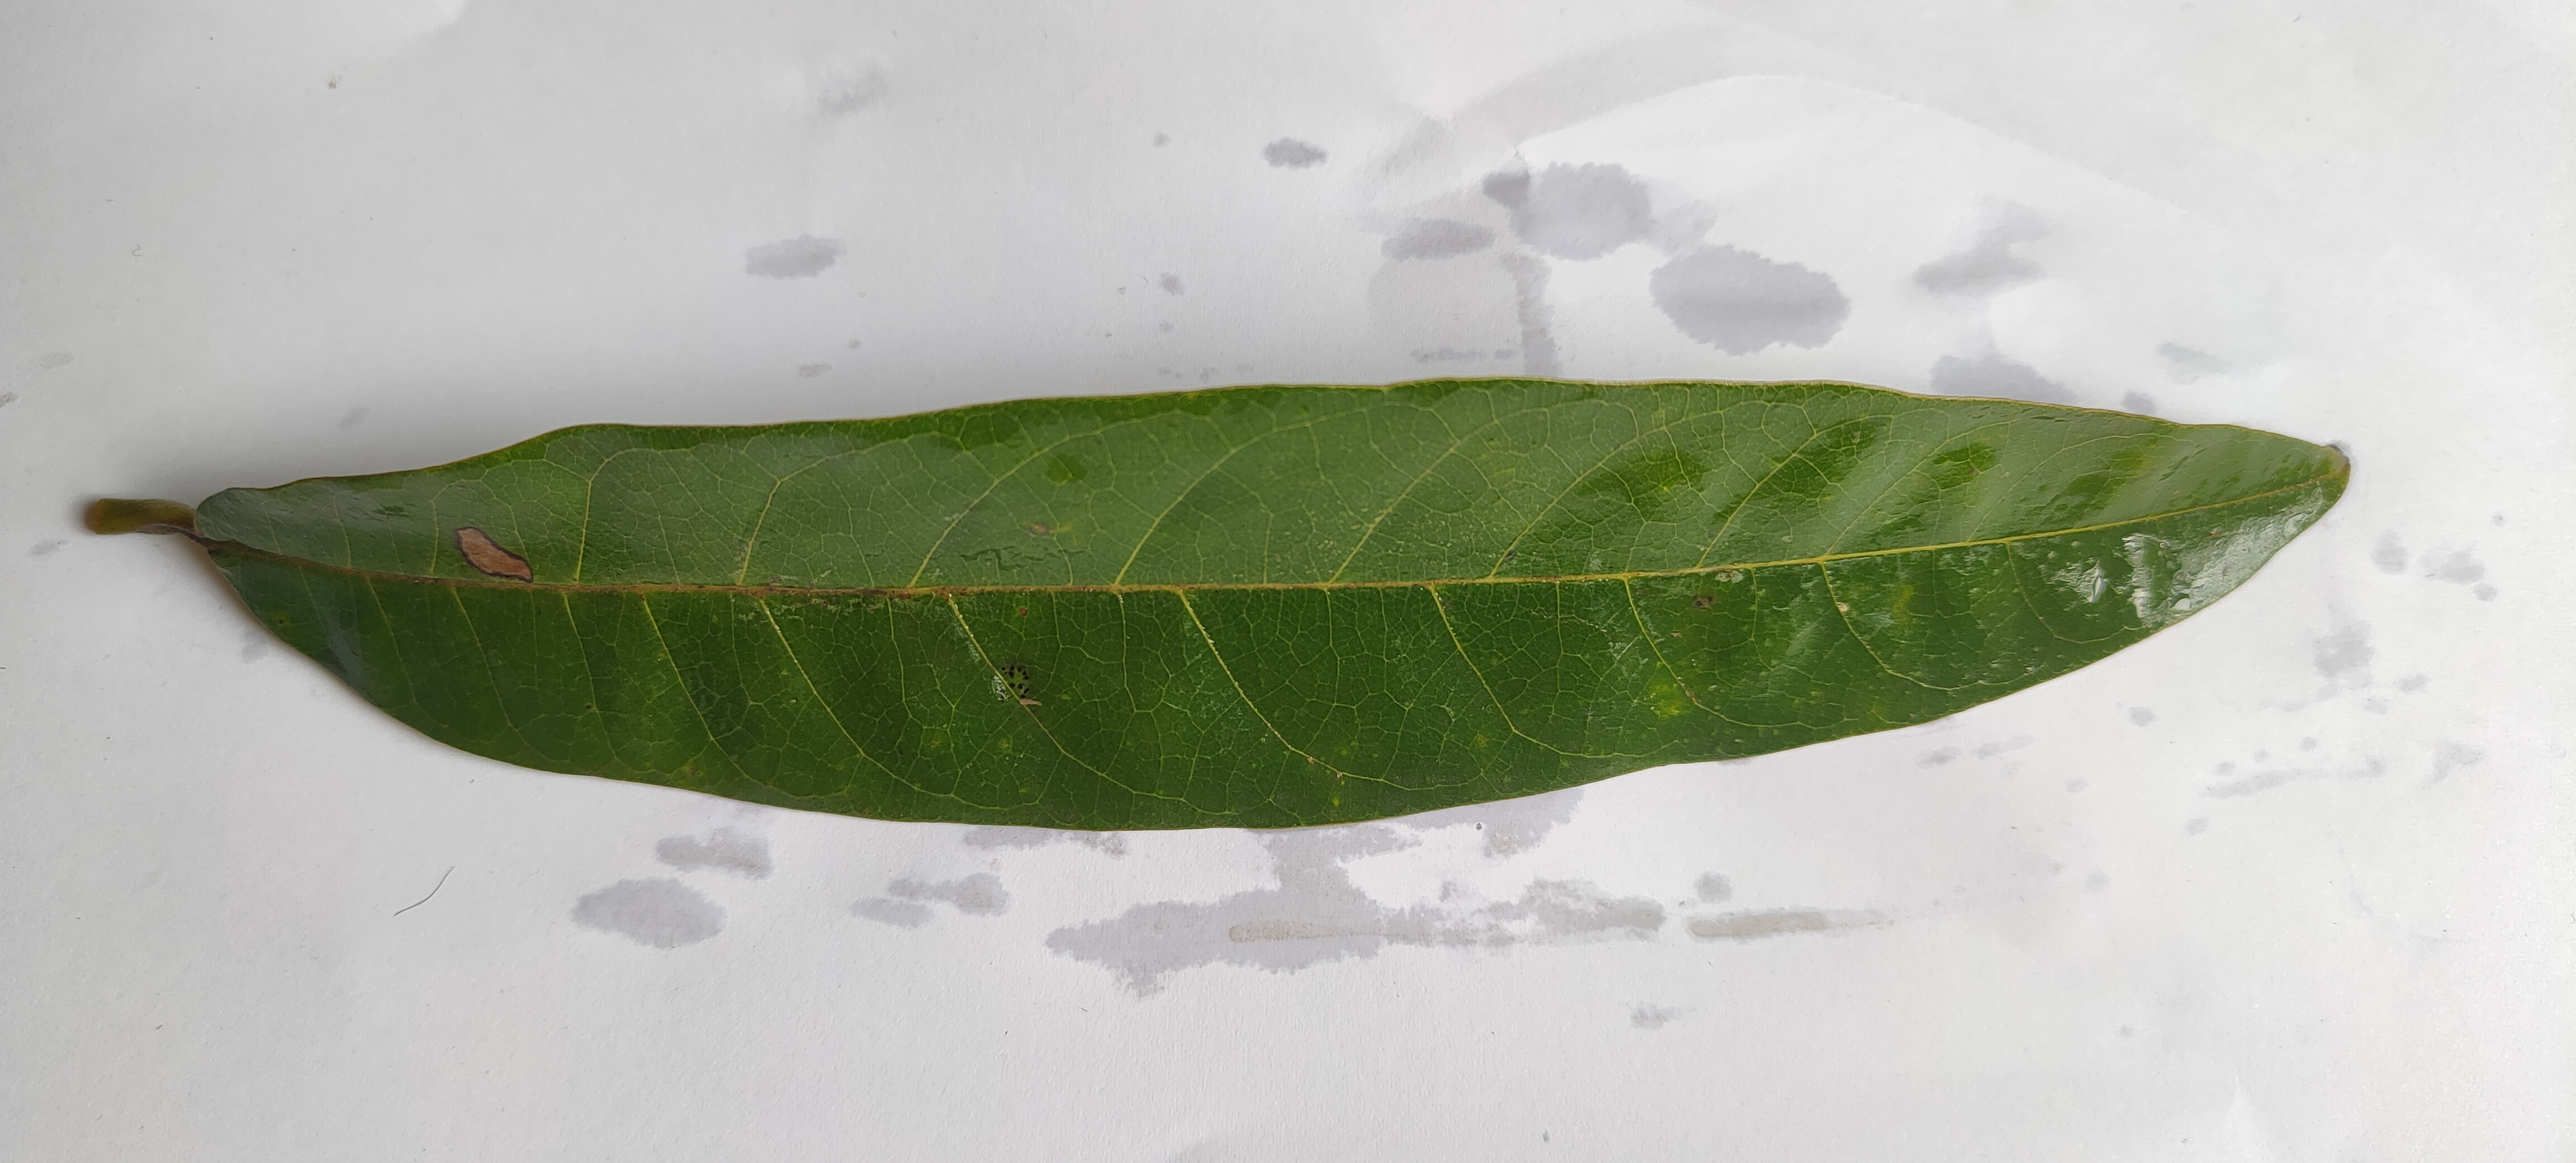
Leaf variety: Custard Apple